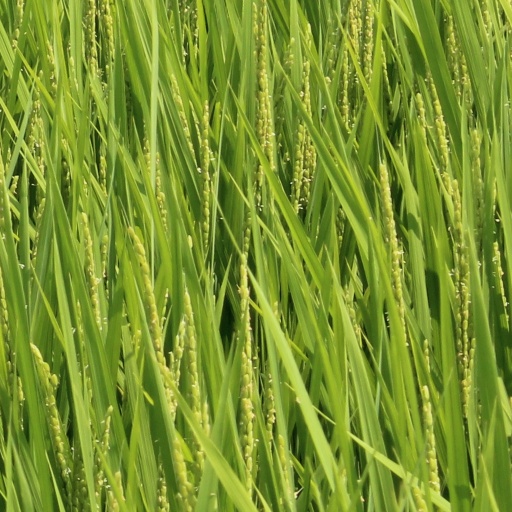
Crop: rice